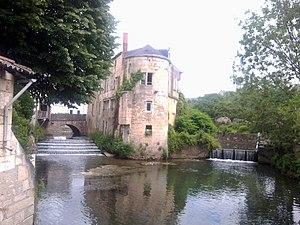
La Sèvre Niortaise à Niort (Deux-Sèvres - France). Derrière Les anciens bains juin se situant rue Pierre Antoine Baugier près des Vieux Ponts.